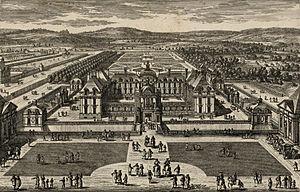
Gravure du château de Montceaux au 17è siècle
Gabrielle d'Estrées, née au château de Cœuvres en 1573, et morte à Paris dans la nuit du 9 au 10 avril 1599, est la maîtresse et favorite d’Henri IV de 1591 jusqu'à sa mort.
Le château de Montceaux était situé en Seine-et-Marne, dans la commune de Montceaux-lès-Meaux. Il est aussi appelé Château Royal de Montceaux-Les-Meaux, Château des reines ou Château des trois reines.